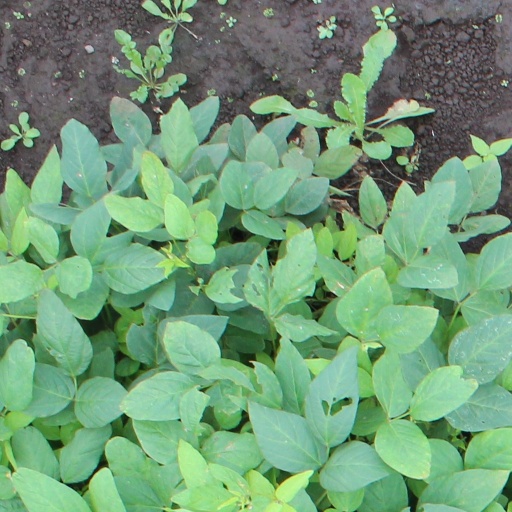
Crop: soybean